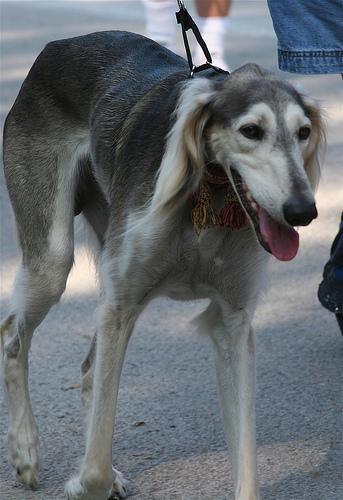
Saluki